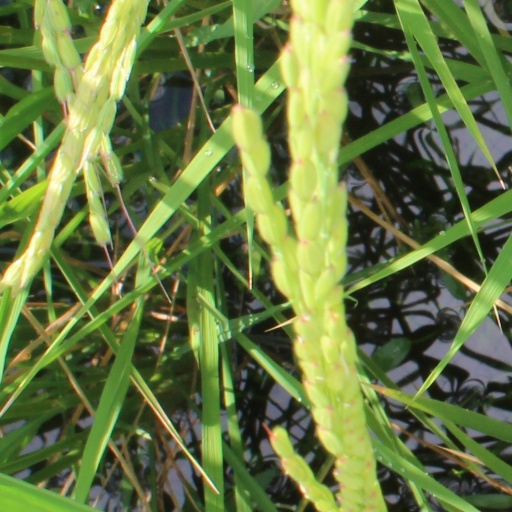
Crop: rice